Yevgen Sokolovsky

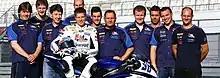
Team Vector Racing with IDM champion 2011 Jesco Günther and team manager Sokolovsky.

As team owner, Sokolovsky led the motorcycle racing team "Vector Racing" together with team manager Andrey Gavrilov.